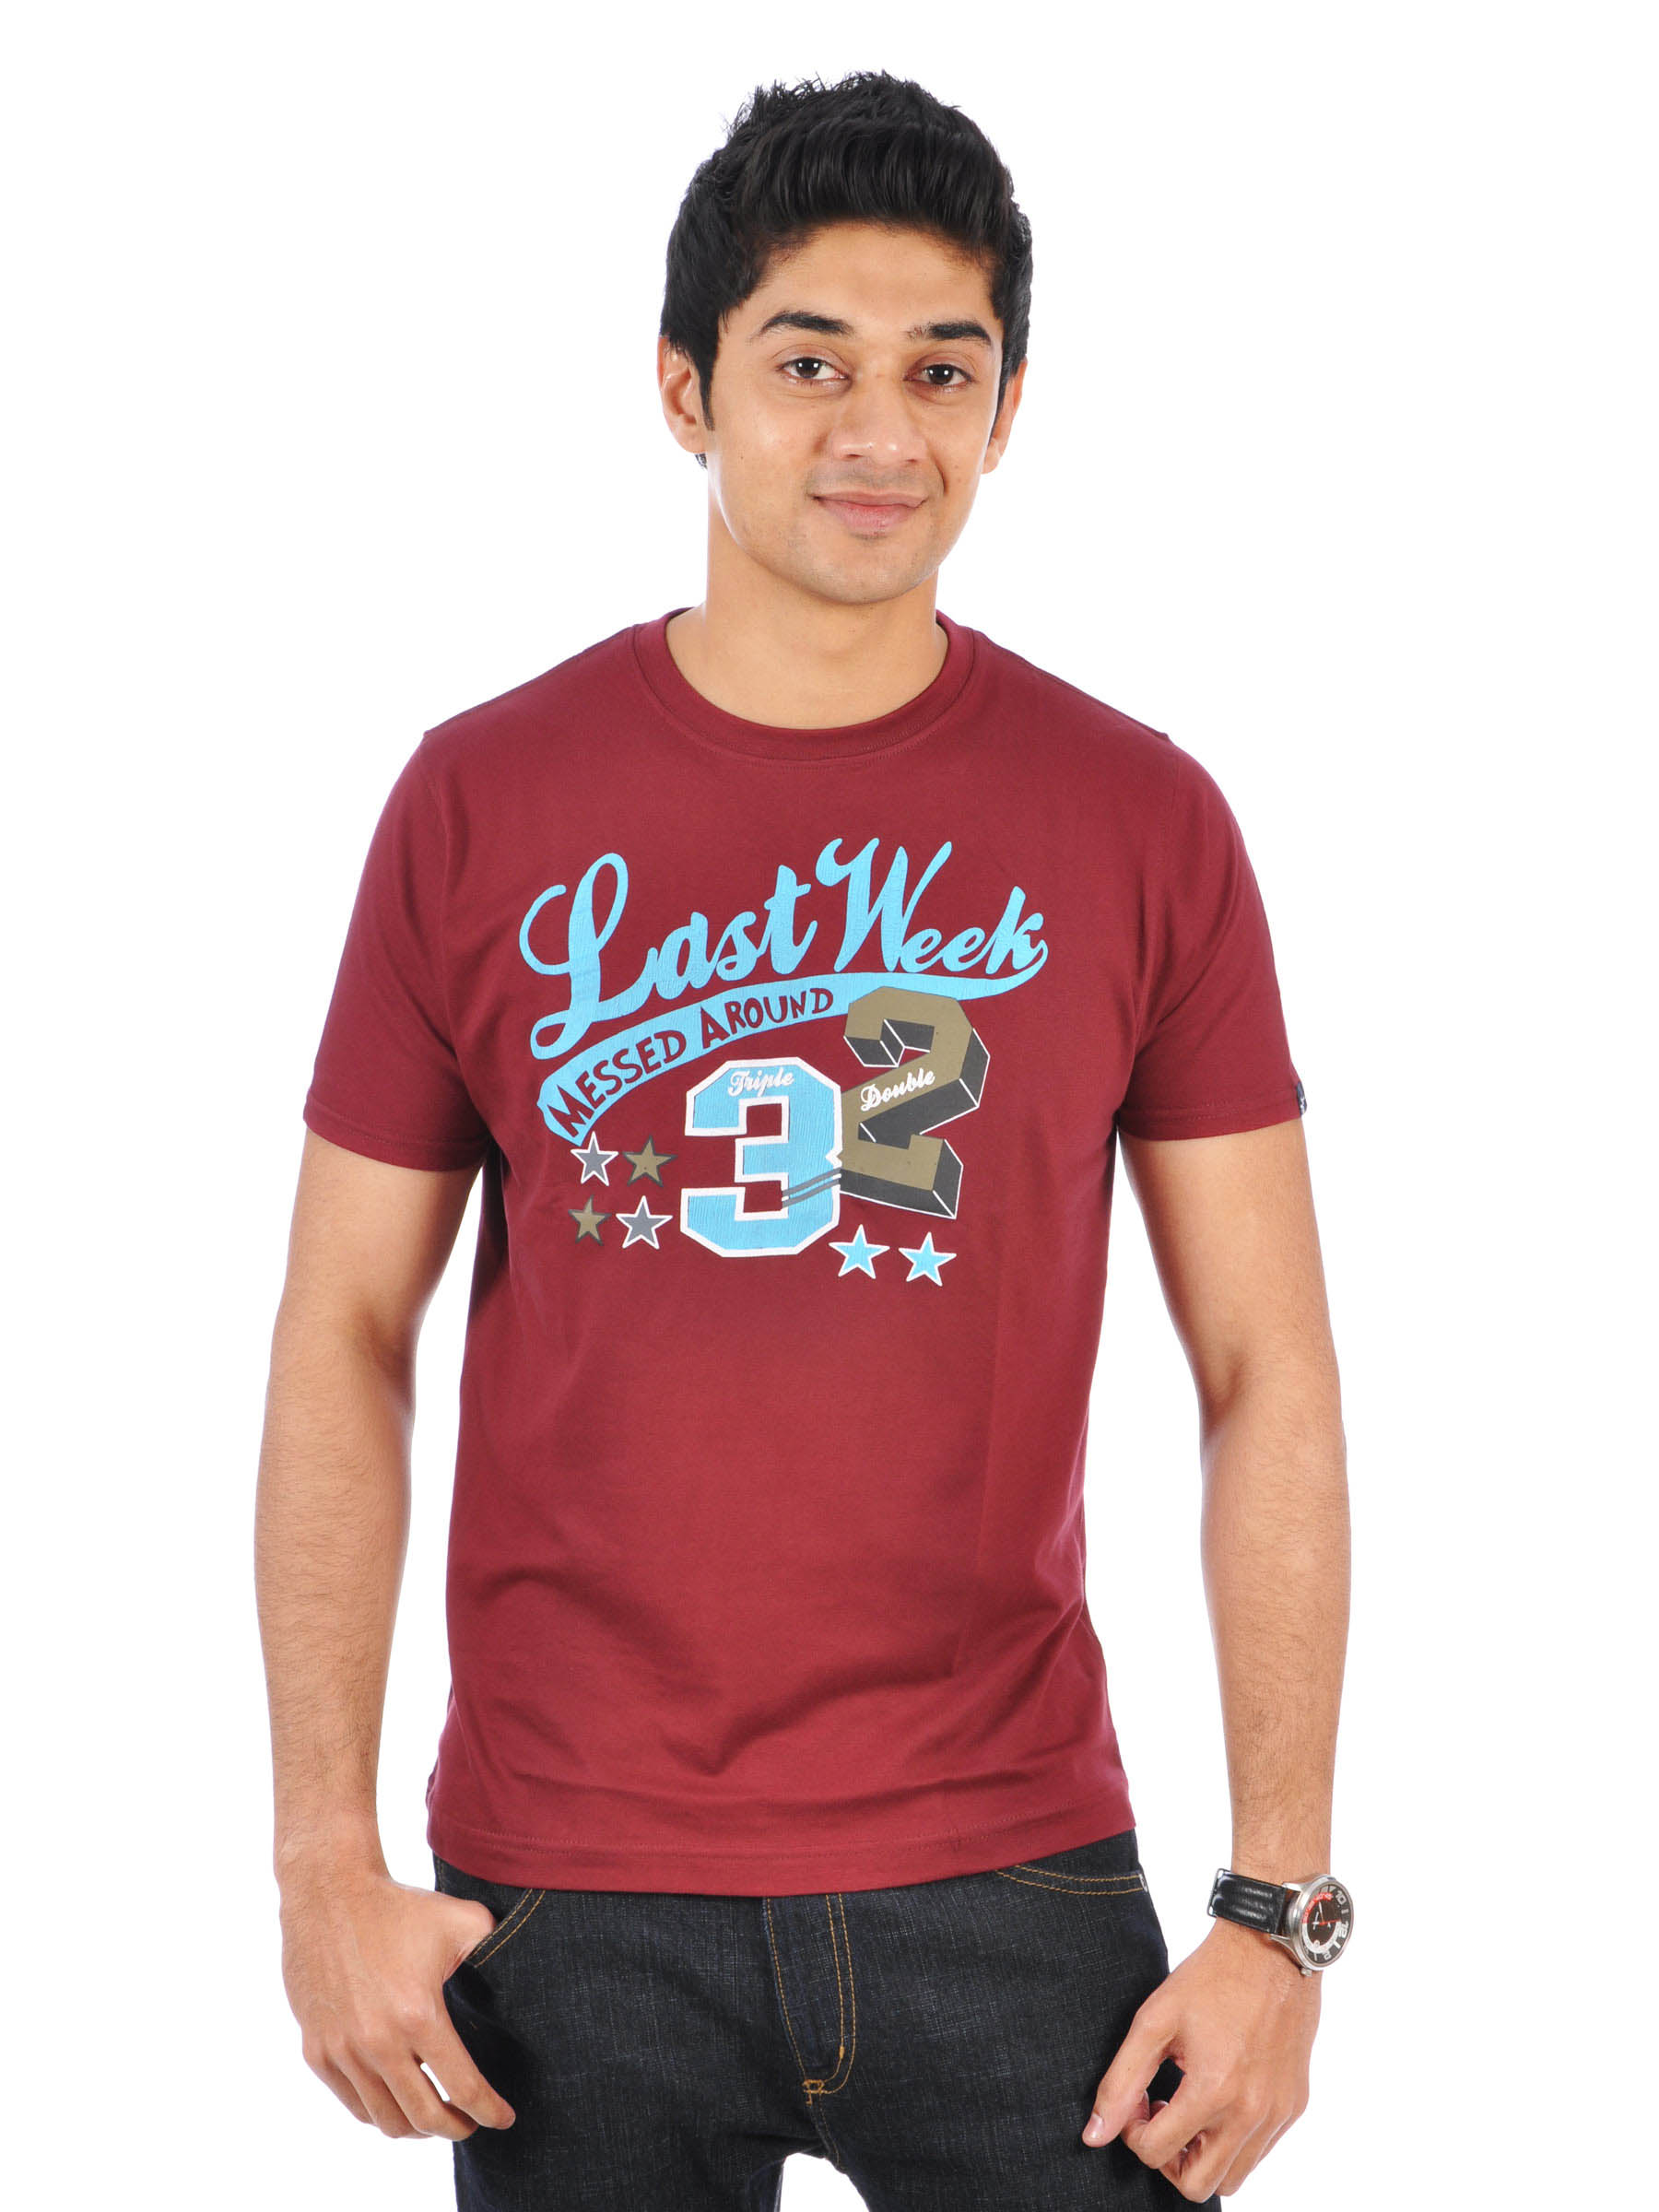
Probase Men Last Week Maroon Tshirts
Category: Apparel / Topwear / Tshirts
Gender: Men
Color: Maroon
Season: Fall 2011
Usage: Casual